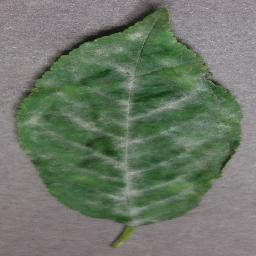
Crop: cherry
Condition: (including_sour)_powdery_mildew